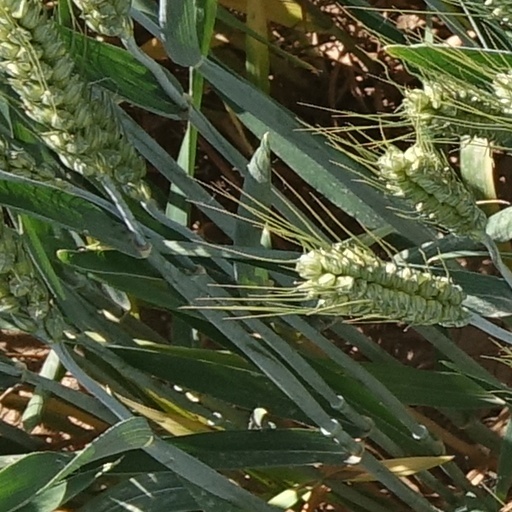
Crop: wheat